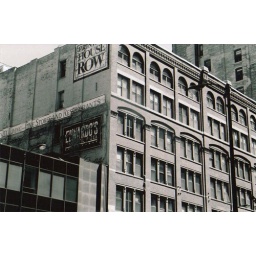
black &amp;amp; white 35 mm film. on a visit to my aunt in Chicago. with my Nikon 8008s